Richard Malik

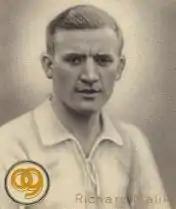
Malik in 1938

Richard Malik (19 December 1909 – 20 January 1945) was a German international footballer.